Anna of Kashin

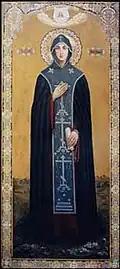
Icon of Holy Anna of Kashin.

The name of the Princess Anna was forgotten for many centuries. It was during the 1611 siege of Kashin by Lithuanian troops that Anna appeared to Gerasim, Sexton of the Dormition Cathedral, and it is said that she prayed to the Saviour and Our Lady for the deliverance of her city from the foreigners. Her relics were reported to work miracles.